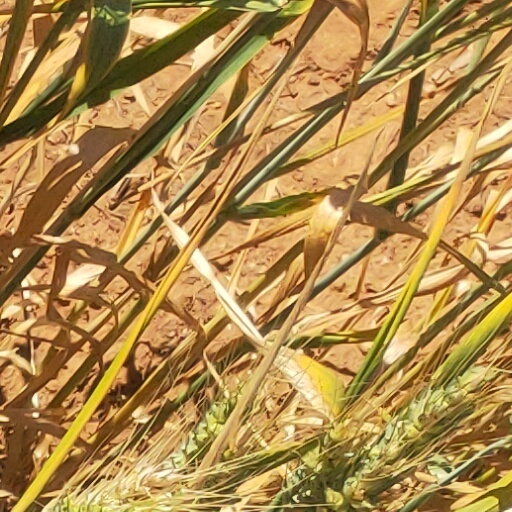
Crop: wheat